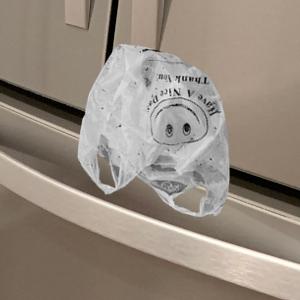
Label: plasticbags